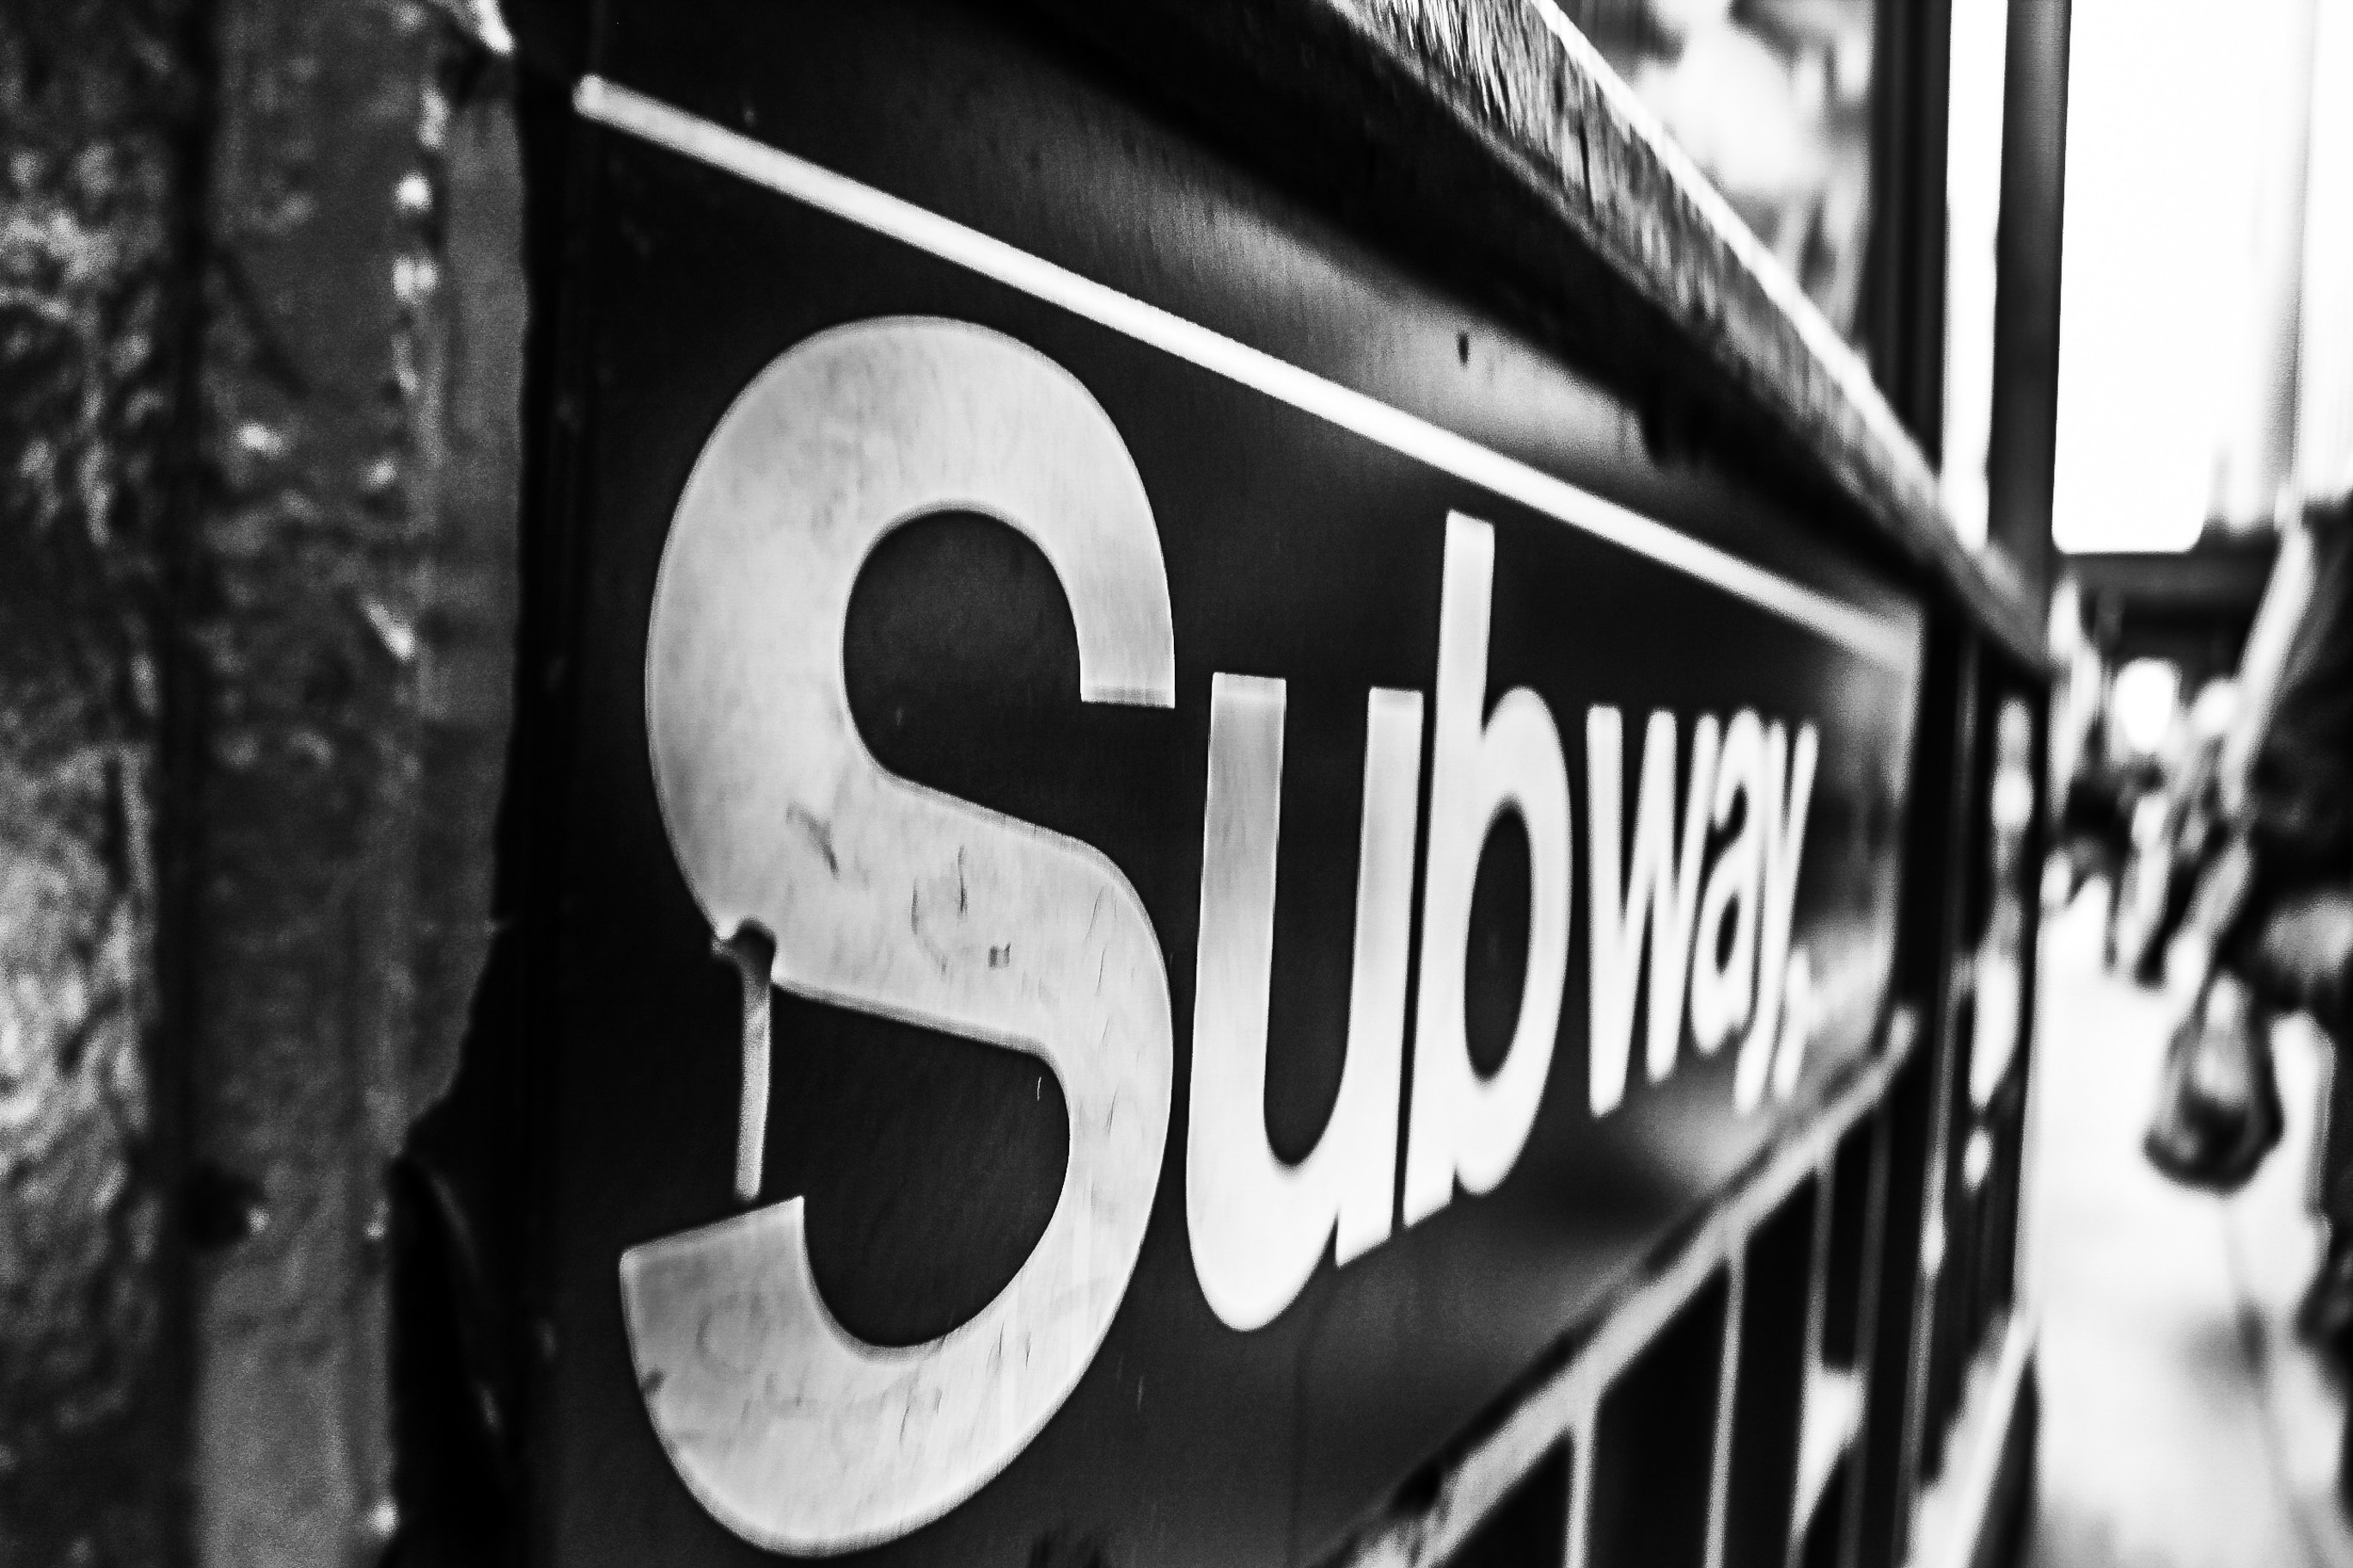
white, photograph, black, black and white, font, monochrome photography, monochrome, text, snapshot, photography, logo, graphics, signage, style, brand, metal, street, art